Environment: real
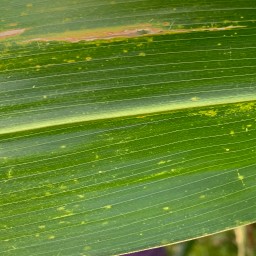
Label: lethal_necrosis